The Abductors

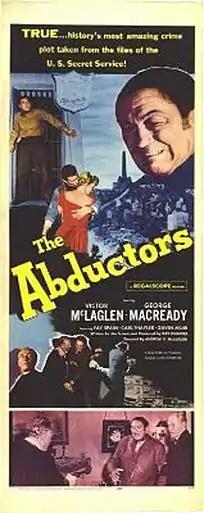

The Abductors is a 1957 American film noir crime film directed by Andrew McLaglen and starring Victor McLaglen, George Macready and Gavin Muir. It was produced by Regal Films.